Amazon rubber cycle

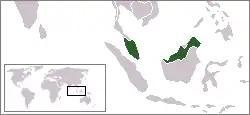
Malaysia, which invested in the planting of rubber trees and in latex extraction technology, was the principal cause of the loss of the Brazilian monopoly

Anthropologist Klaus Rummenhoeller describes widespread prosecution of Bolivian natives, as the result of Nicolás Suarez's company around 1902. The region was scoured for labor from multiple slave raids. The raids resulted in the destruction of homes, the capture of men, women, as well as the killing of children and the elderly.